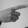
ASL letter: G